Leine-Heide Cycle Path

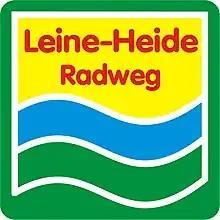
Logo of the cycle path

The cycle path starts in Leinefelde (Thuringia) and ends in the city of Hamburg, passing through the following places: Heiligenstadt, Göttingen, Northeim, Einbeck, Kreiensen, Freden (Leine), Alfeld, Gronau, Sarstedt, Hanover, Neustadt am Rübenberge, Schwarmstedt, Walsrode, Soltau, Schneverdingen, Buchholz in der Nordheide.